Crosswalks in North America

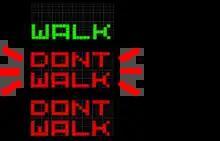
Three-state signal sequence with textual messages typical for the United States; words may be replaced by symbols.

In some cities in the US, other methods of pedestrian detection are being or have been tested, including infrared and microwave technology, as well as weight sensors built in at curbside. A 2000 study of these detectors in Los Angeles, Phoenix, and Rochester found that the infrared and microwave technologies both helped reduce conflicts between pedestrians and turning vehicles, as well as pedestrians starting during the "don't walk" phase. Subsequent studies found that the efficacy of these sensors varied based on pedestrian traffic at the location where they were installed.